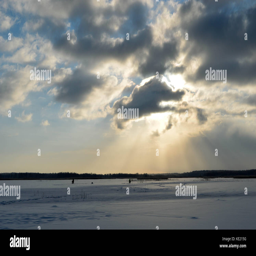
ice fishing under the bright sky